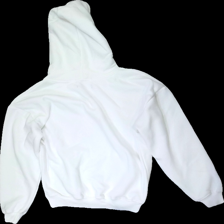
View: back
Type: Hoodie
Category: Ladies
Brand: Bikbok
Colors: White
Material: 75% Cotton 25% Polyester
Cut: Regular
Size: S
Season: All
Price range: 50-100
Recommended usage: Reuse
Description: White hoodie